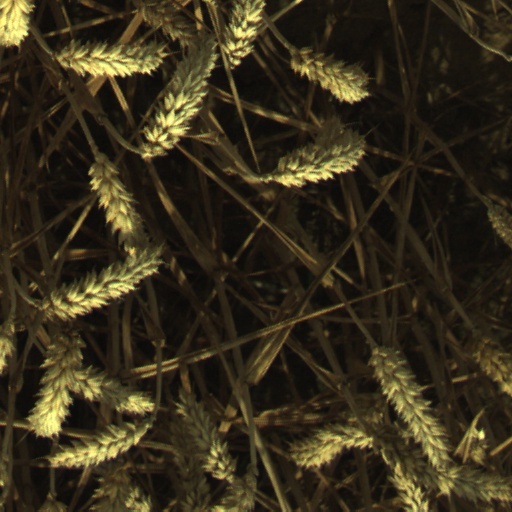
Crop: wheat